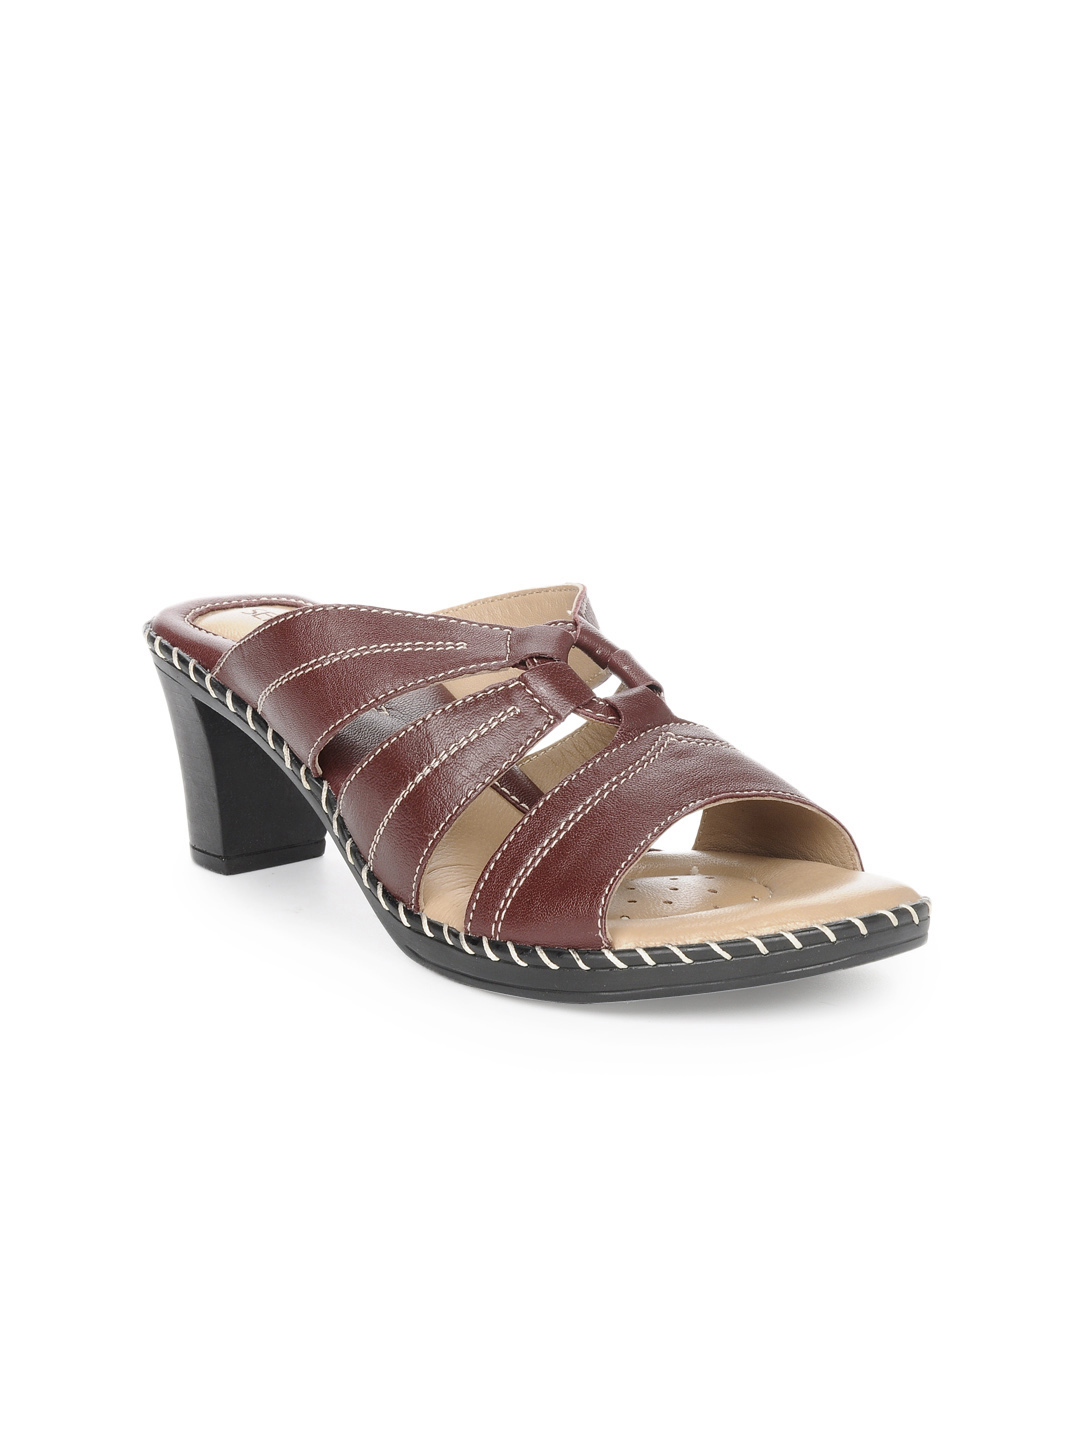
Senorita Women Maroon Heels
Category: Footwear / Shoes / Heels
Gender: Women
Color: Maroon
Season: Summer 2012
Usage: Casual